History of professional soccer in Seattle

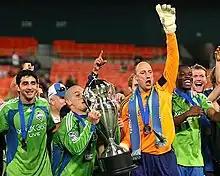
Sounders FC captain, Kasey Keller and midfielder Osvaldo Alonso hoist the 2009 U.S. Open Cup trophy

The Sounders began their inaugural MLS campaign during the 2009 MLS season. Prior to the opening match, the Sounders sold all 22,000 of their season ticket packages. The 22,000 ticket holders, gave the Sounders a record for the most season ticket holders ever in MLS history. They played their first home match on March 19, 2009, to a sold-out crowd of 32,523, defeating the 2008 MLS Cup runners-up, New York Red Bulls, by a 3–0 margin. Seattle was the first MLS expansion team to win their first three games, and they did so with a shutout in each. Fredy Montero scored the first regular season goal in team history, finishing a movement from Sebastien Le Toux and Osvaldo Alonso in the 12th minute. Montero assisted Brad Evans' goal, and also scored the team's third goal. Kasey Keller, a veteran American goalkeeper who had played his entire career abroad, made his MLS debut at 39 years of age, and made two saves to register the team's first regular season shutout.